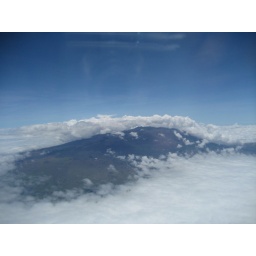
Mauna Kea, the highest mountain in Big Island, from airplane